John Jacob Astor III

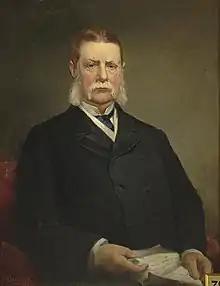
Portrait of Astor by Jacob Hart Lazarus, 1890

John Jacob Astor III (June 10, 1822 – February 22, 1890) was an American financier, philanthropist and a soldier during the American Civil War. He was a prominent member of the Astor family, becoming the wealthiest member in his generation.